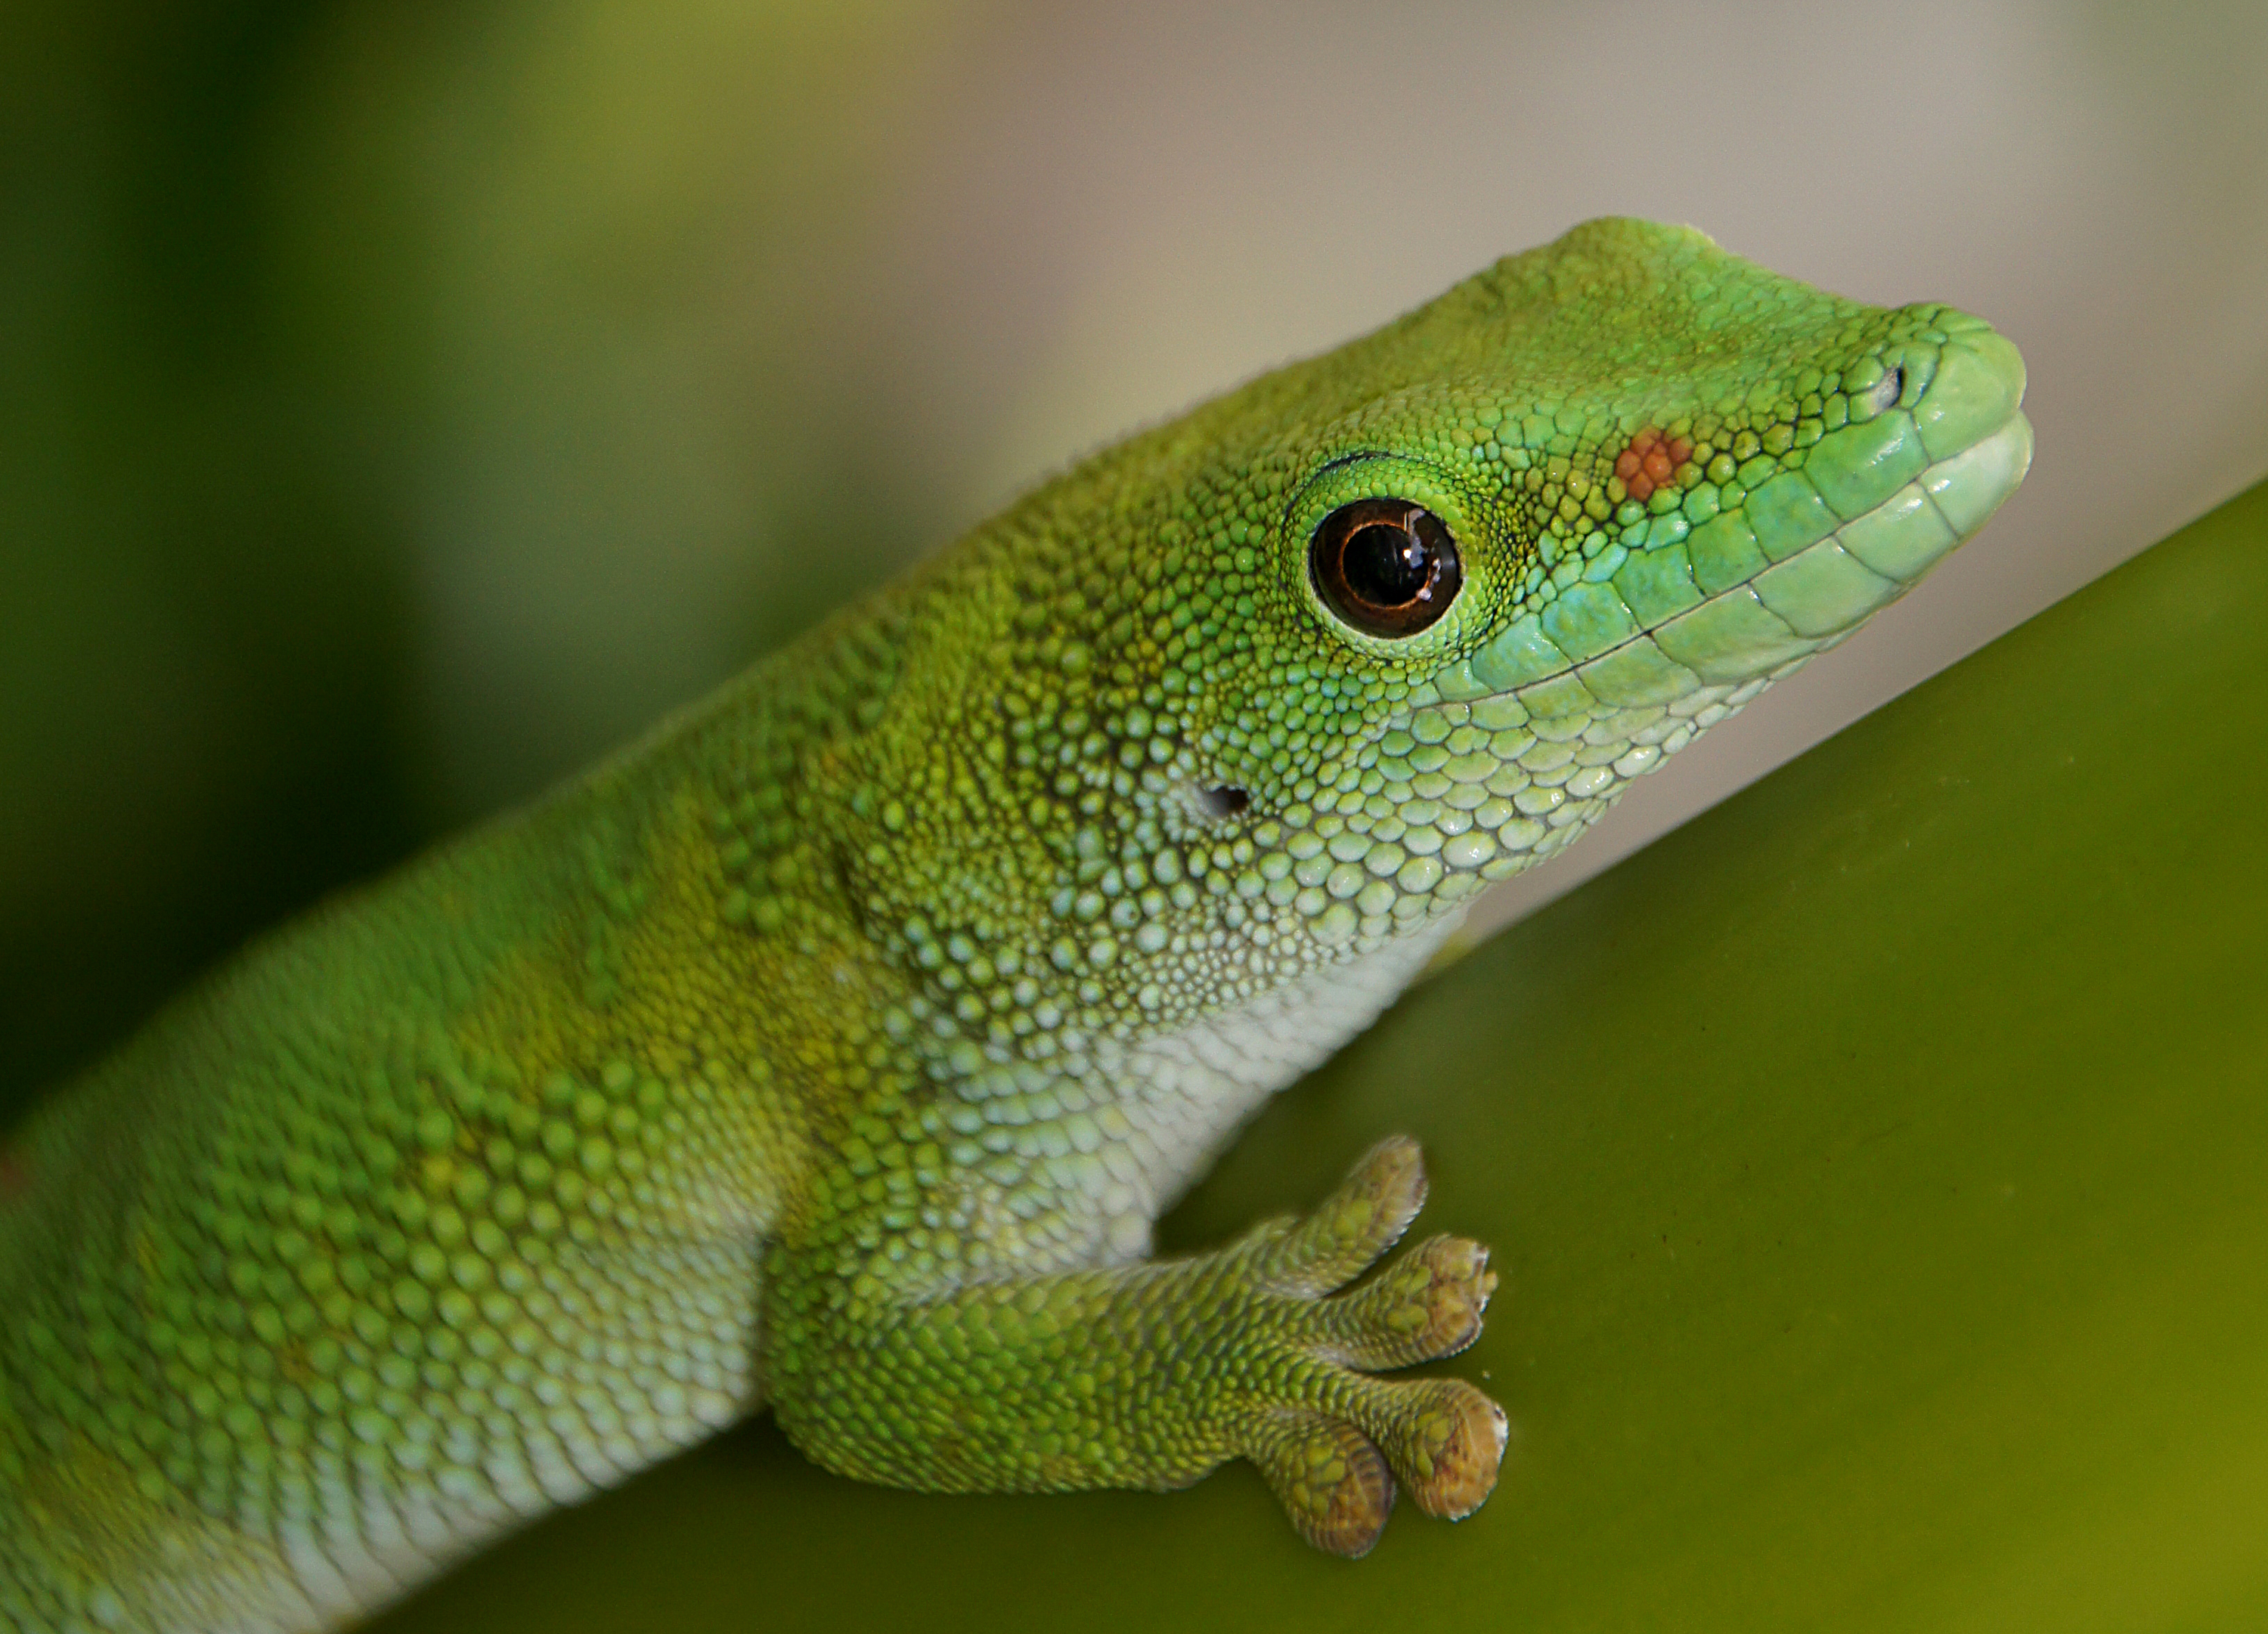
wildlife, green, reptile, fauna, lizard, green lizard, gecko, close up, vertebrate, sonyalpha, lizards, macro photography, lacerta, dactyloidae, scaled reptile, lacertidae, african chameleon, western green mamba, american chameleon